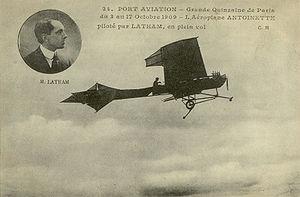
Hubert Latham est un pionnier de l'aviation, titulaire du brevet de pilote nᵒ 9 en 1909, né à Paris 8ᵉ le 10 janvier 1883 et mort près de Fort-Archambault, le 25 juin 1912.